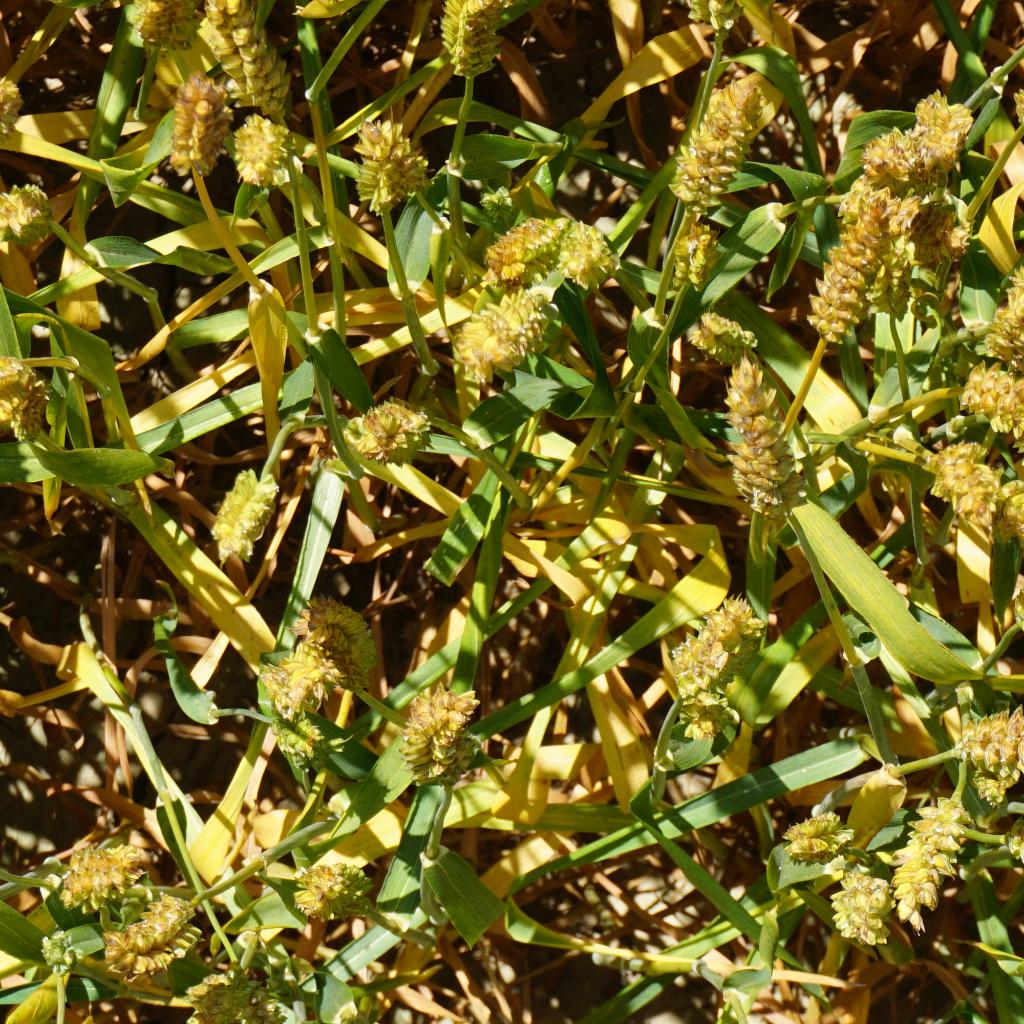
Country: France
Location: Gréoux
Wheat development stage: Filling - Ripening